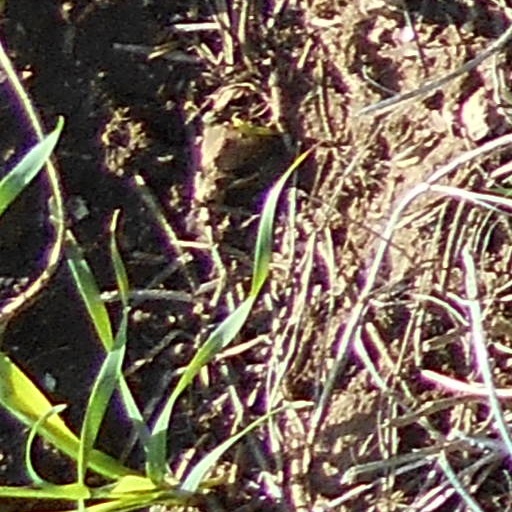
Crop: wheat